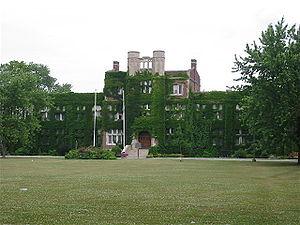
Sir James Whitney School for the Deaf est une école pour sourds, située à Belleville, en Ontario, au Canada. Elle a été fondée en 1870.